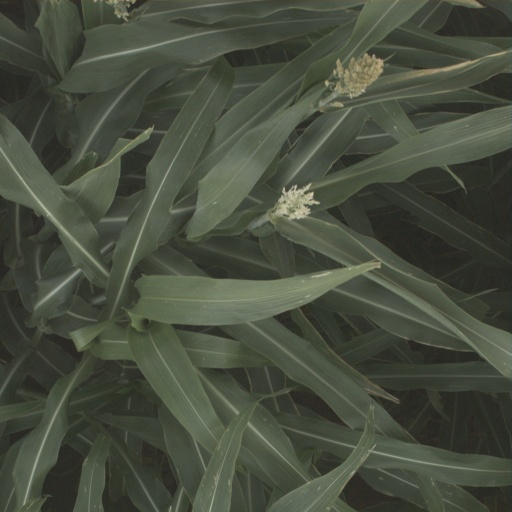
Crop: sorghum